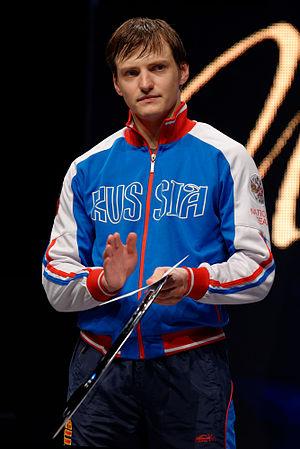
Le Russe Aleksey Cheremisinov avec son trophée à la cérémonie protocolaire du Master de fleuret Melun Val-de-Seine 2014.
Le Master de fleuret Melun Val de Seine est une compétition d'escrime organisée depuis 2009 par le Cercle d'escrime Melun Val de Seine. Il regroupe huit des meilleurs fleurettistes mondiaux.